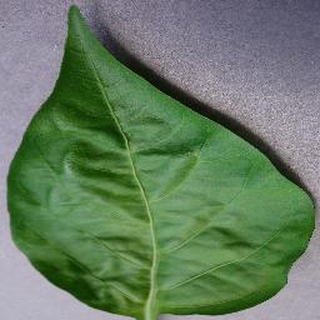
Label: healthy_bell_pepper